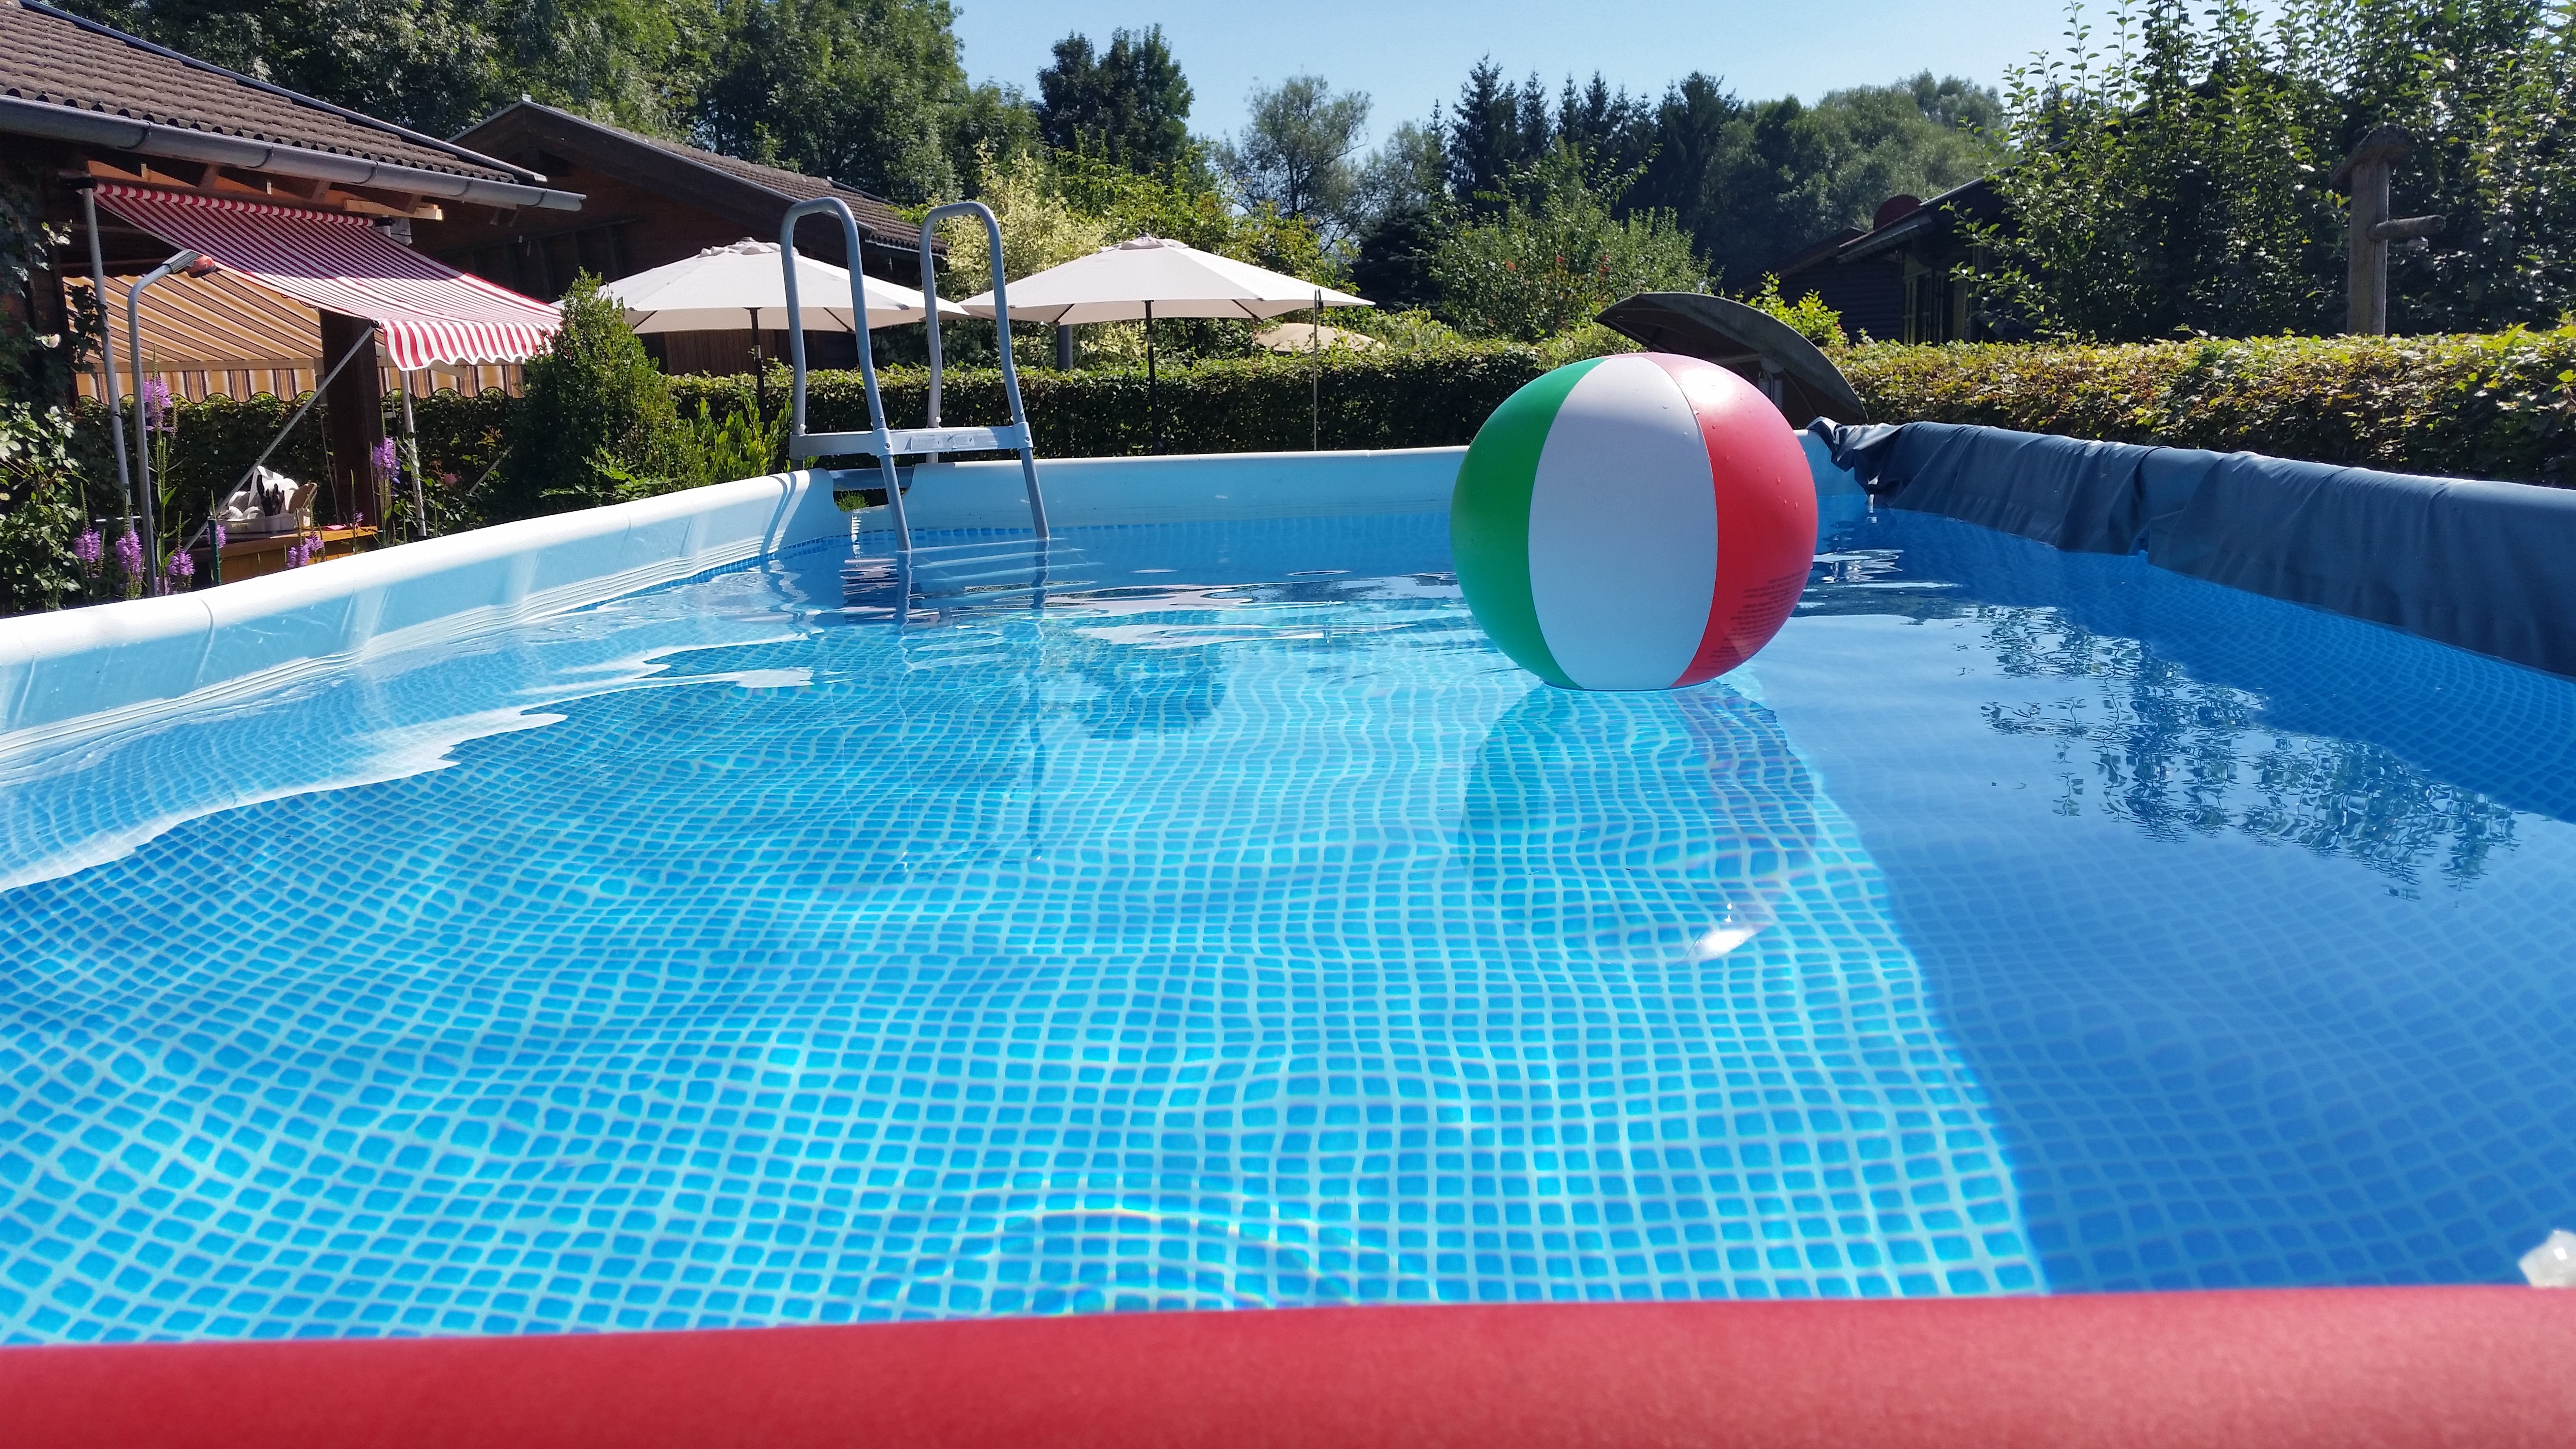
water, pool, swim, swimming pool, backyard, leisure, water park, inflatable, recovery